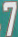
Number: 7